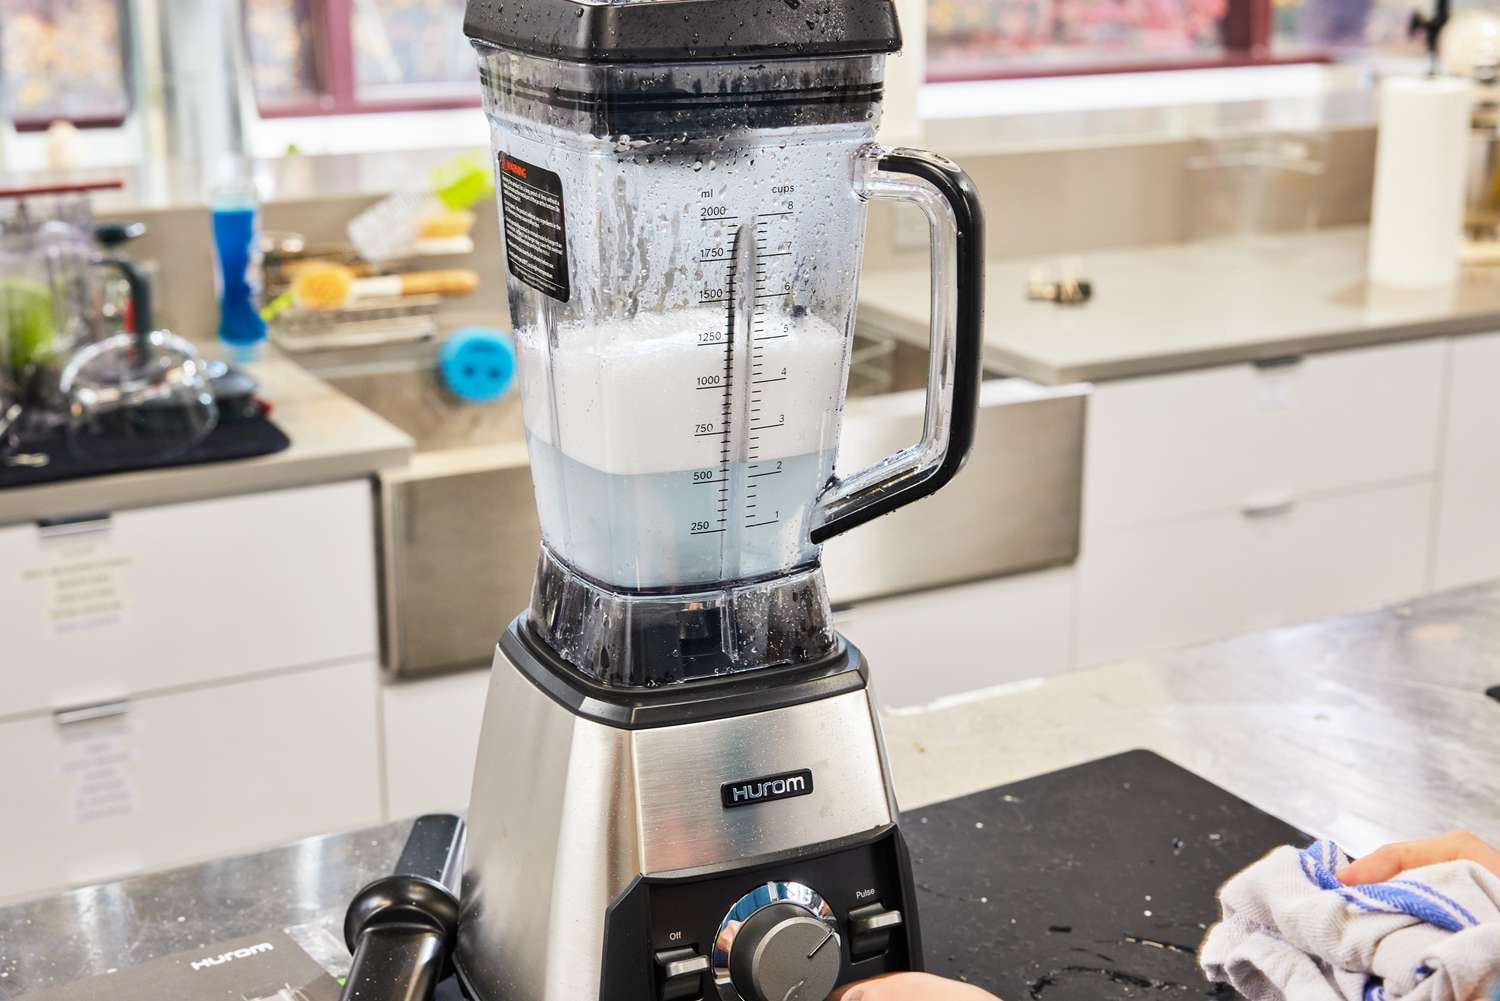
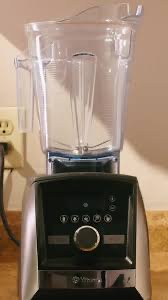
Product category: items_blender
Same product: no